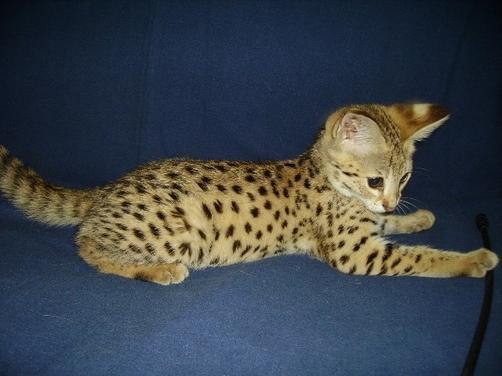
Egyptian Mau